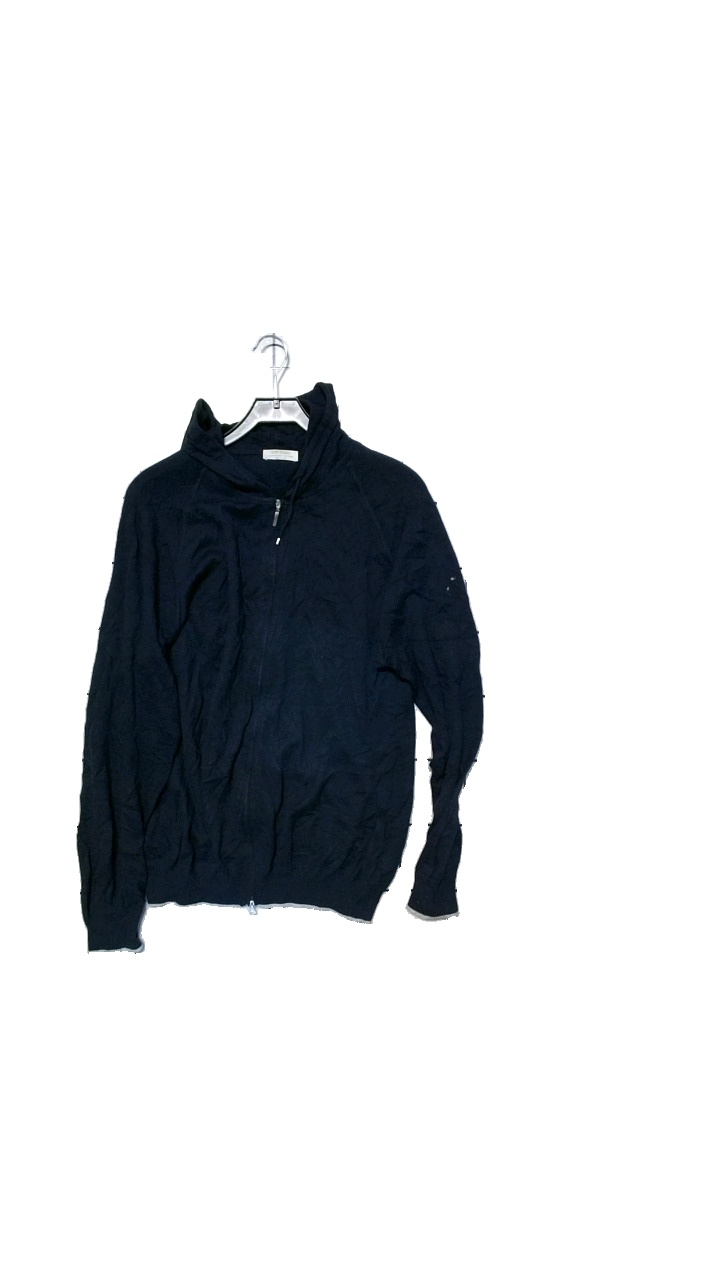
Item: Hoodie (Men)
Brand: Gran Sasso
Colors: Blue
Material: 85% cotton, 15% cashmere
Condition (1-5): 4
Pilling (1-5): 5
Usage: Reuse
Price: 100-150